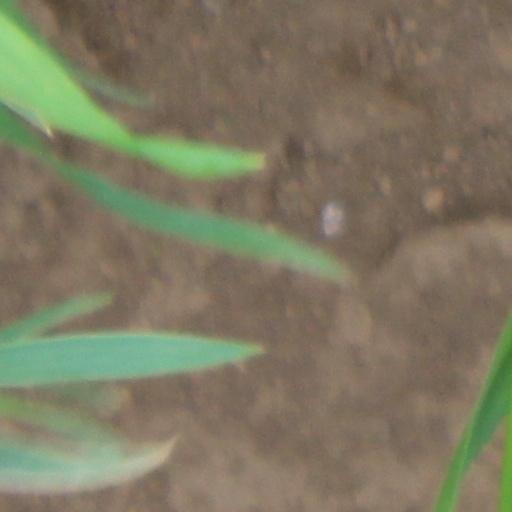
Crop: wheat